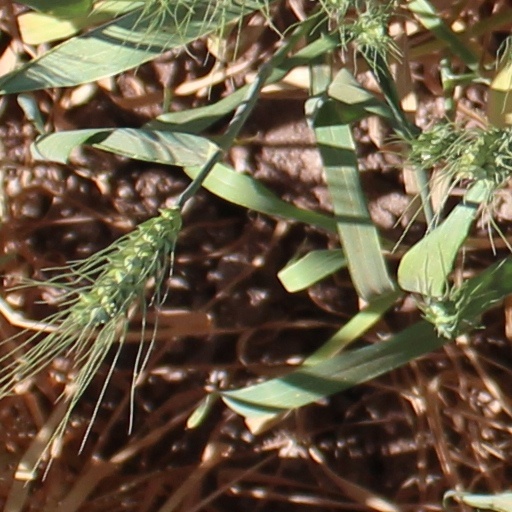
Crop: wheat